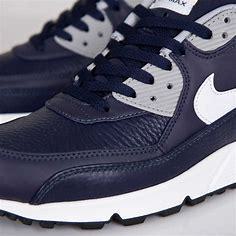
Brand: Nike
Model: Air Max 90 LTR